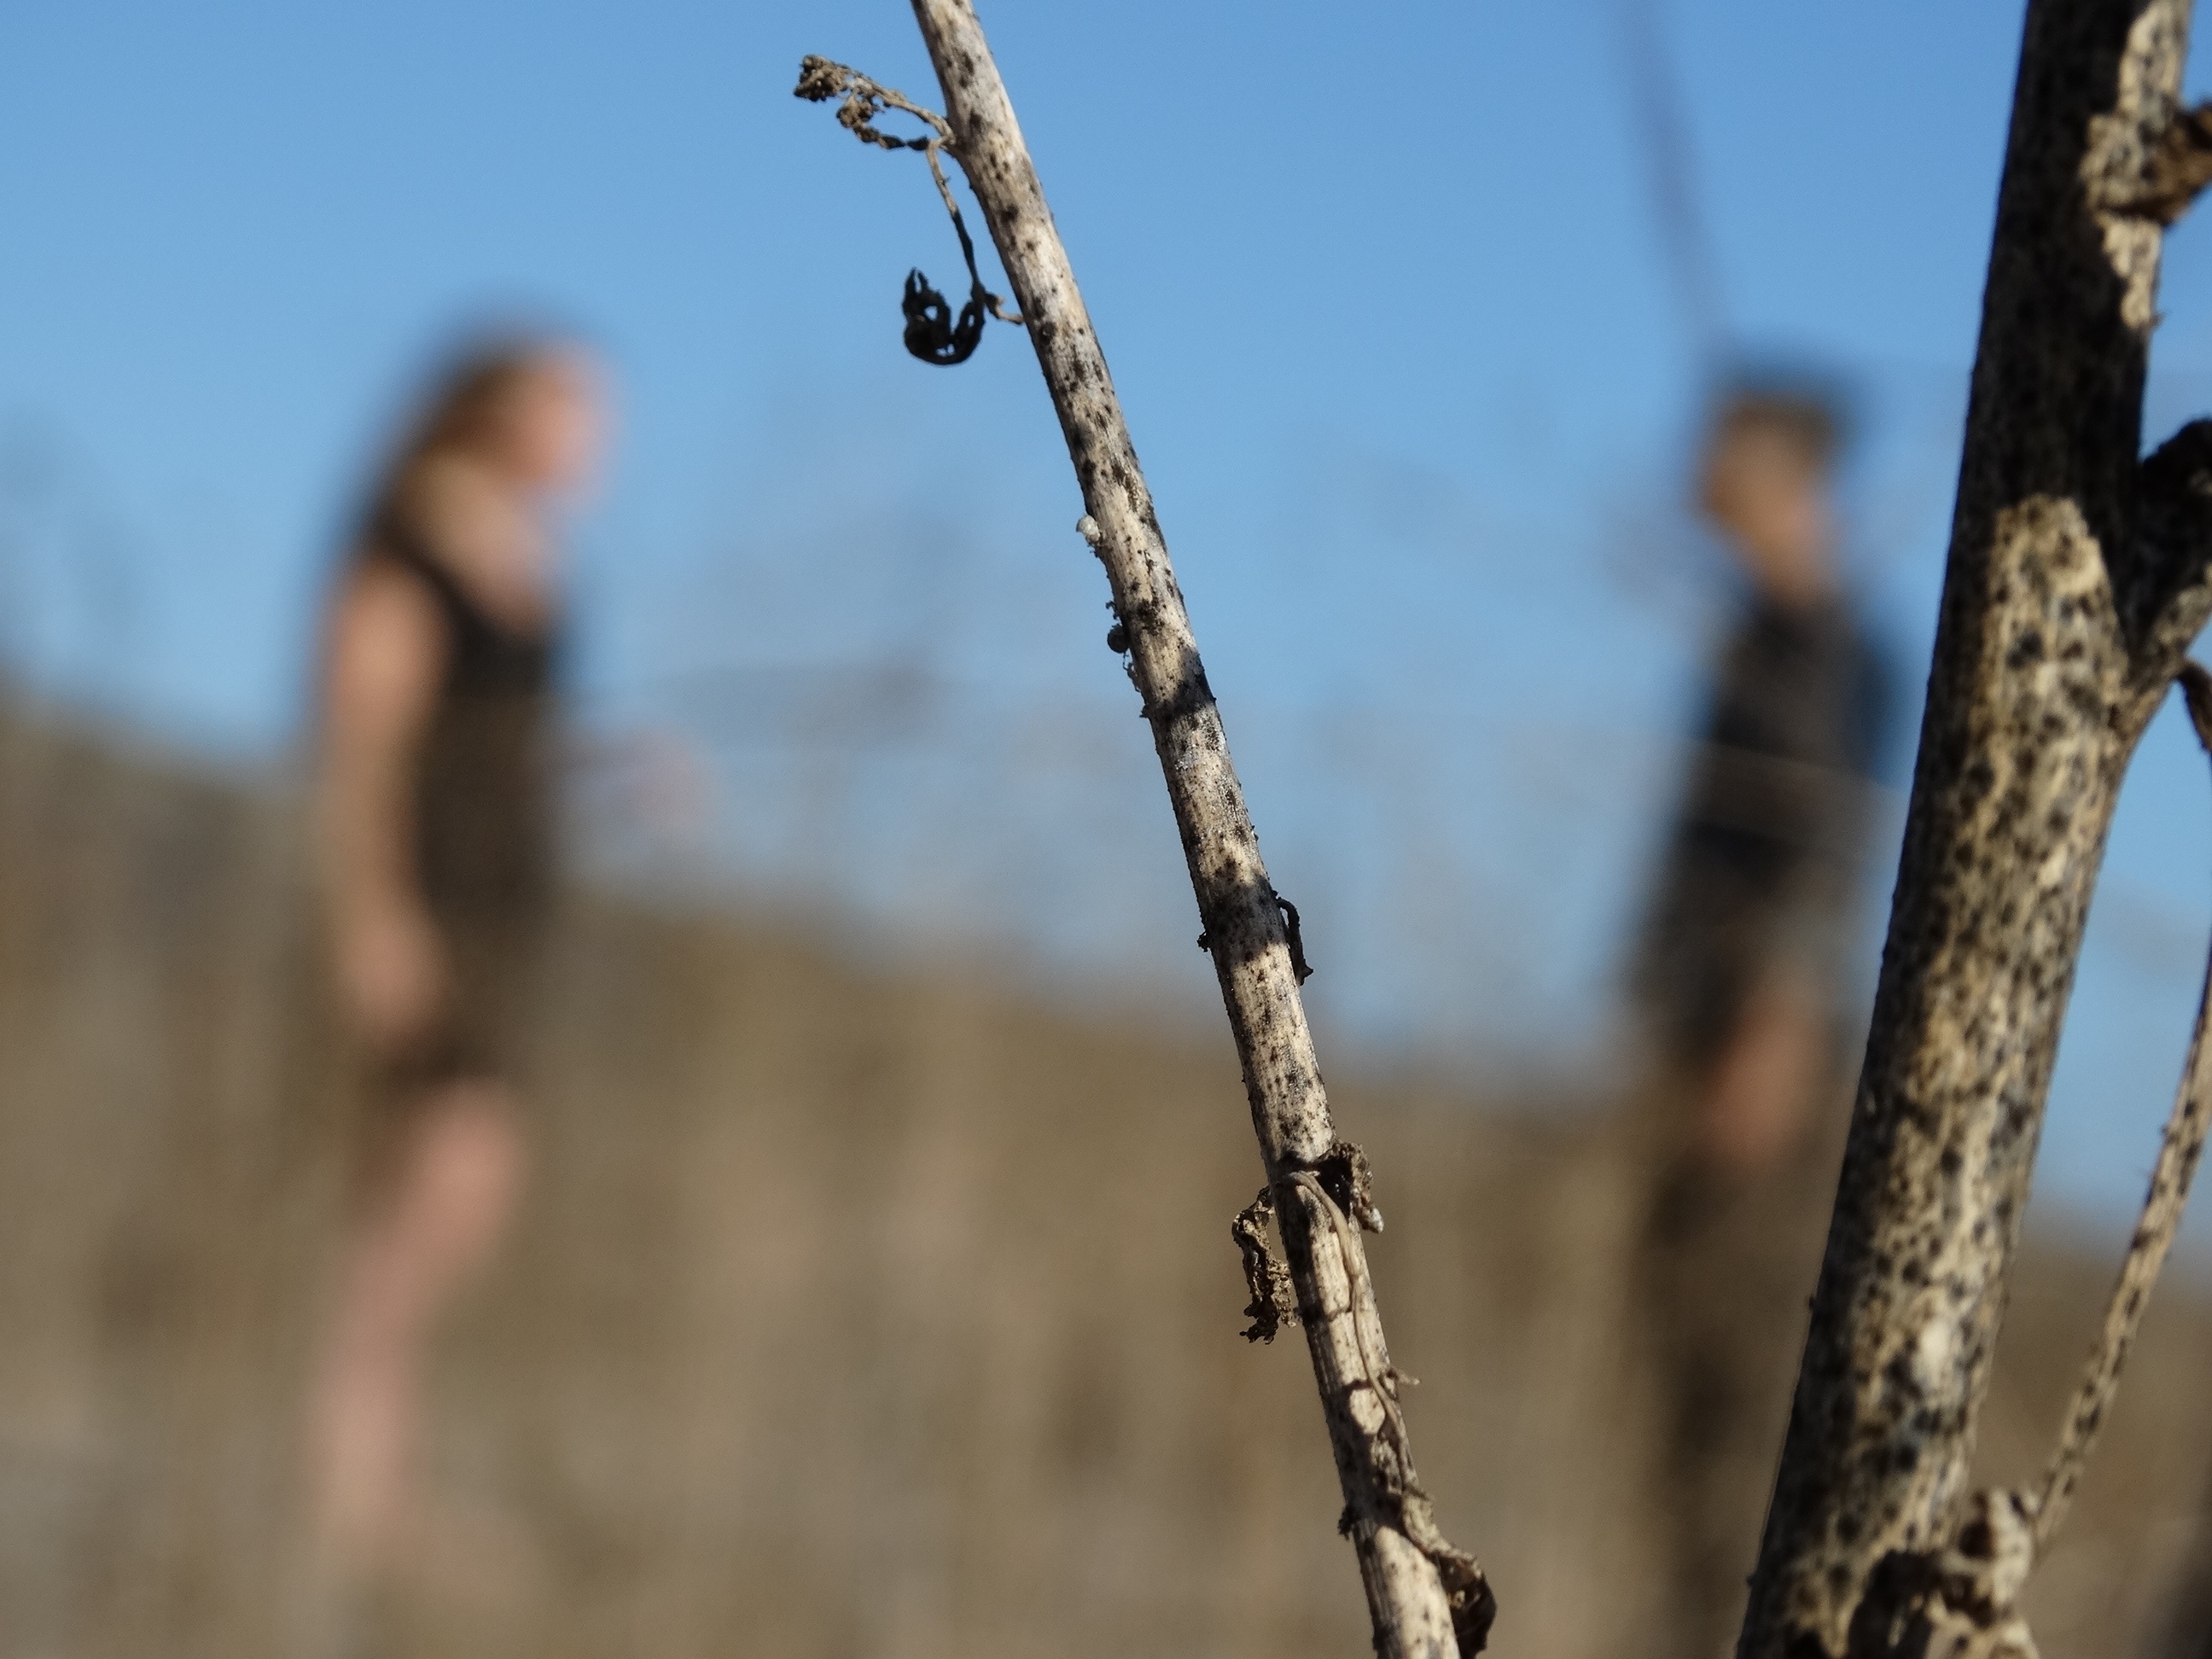
tree, branch, fence, plant, sunlight, spring, agriculture, season, close up